Connaught Hall, London

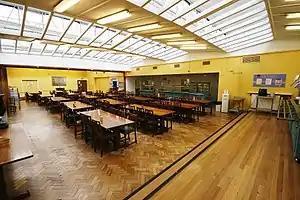
The dining hall

Connaught Hall is a fully catered hall of residence. Breakfast is served Monday-Friday, brunch on Saturdays and Sundays; dinner is served at 6pm daily.